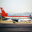
Label: airplane